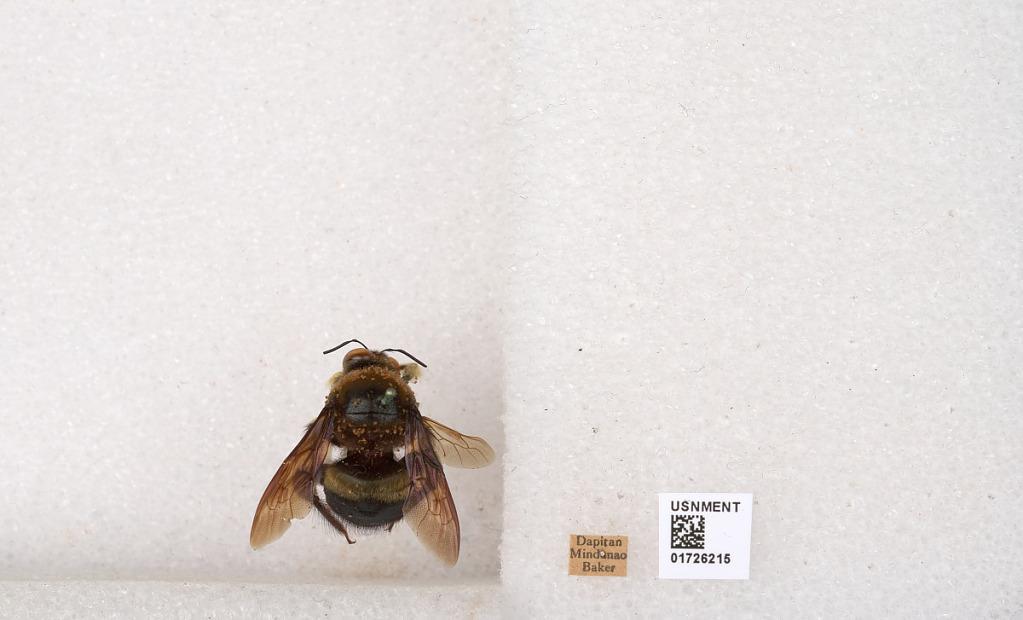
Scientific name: Xylocopa (Zonohirsuta) fuliginata Pérez
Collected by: Baker
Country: Philippines
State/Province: Zamboanga Peninsula
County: Zamboanga del Norte
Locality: Dapitan, Mindanao